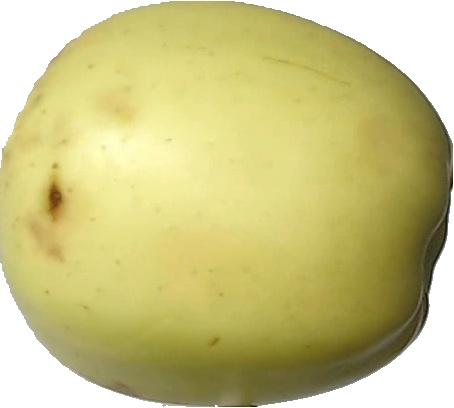
Label: apple_golden_2